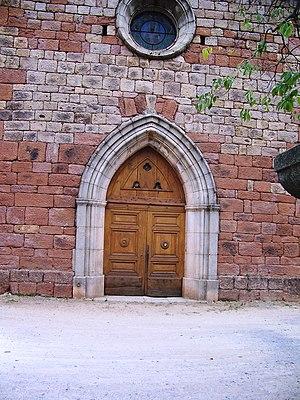
Belle église à proximité de Faugères (Ardèche)
Faugères est une commune française située dans le département de l'Ardèche, en région Auvergne-Rhône-Alpes.